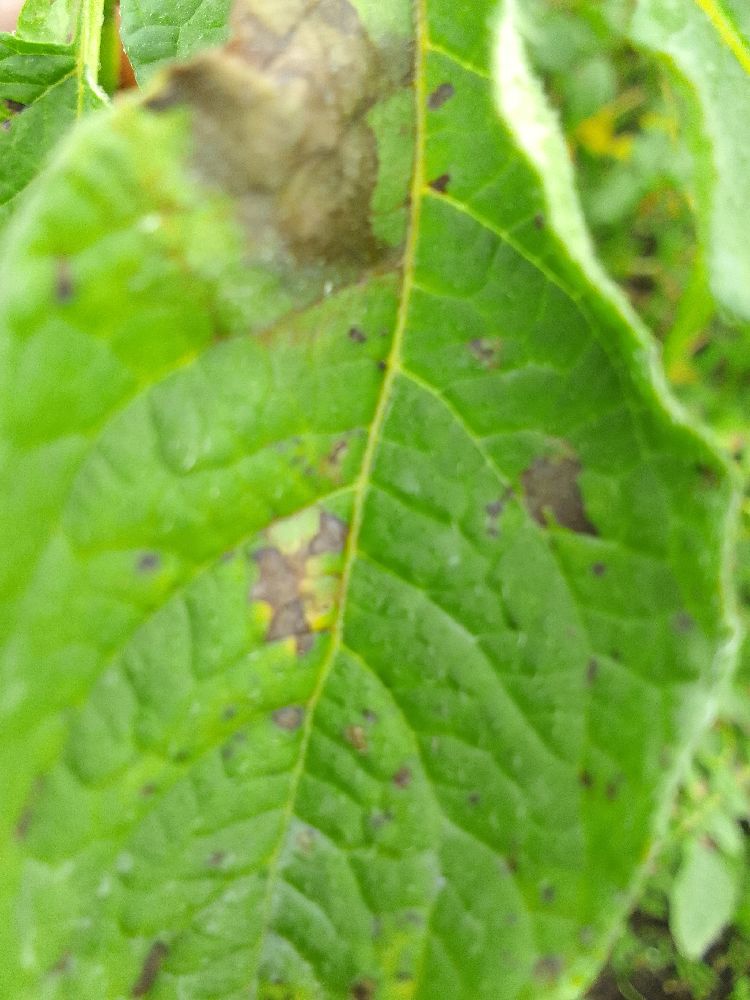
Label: Late blight